Estudillo family of California

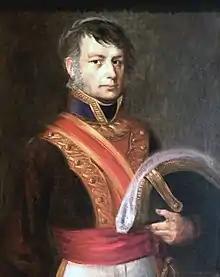
José María Estudillo.

The Estudillo family is a prominent Californio family of Southern California. Members of the family held extensive ranchos and numerous important positions, including California State Treasurer, mayor of San Diego, and commandant of the Presidio of San Diego.